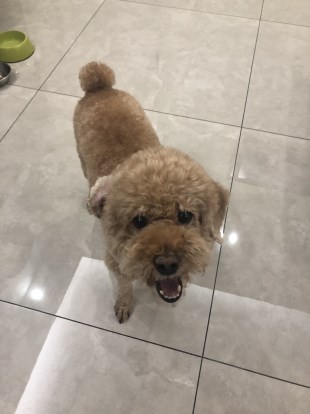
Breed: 2925-n000114-toy_poodle